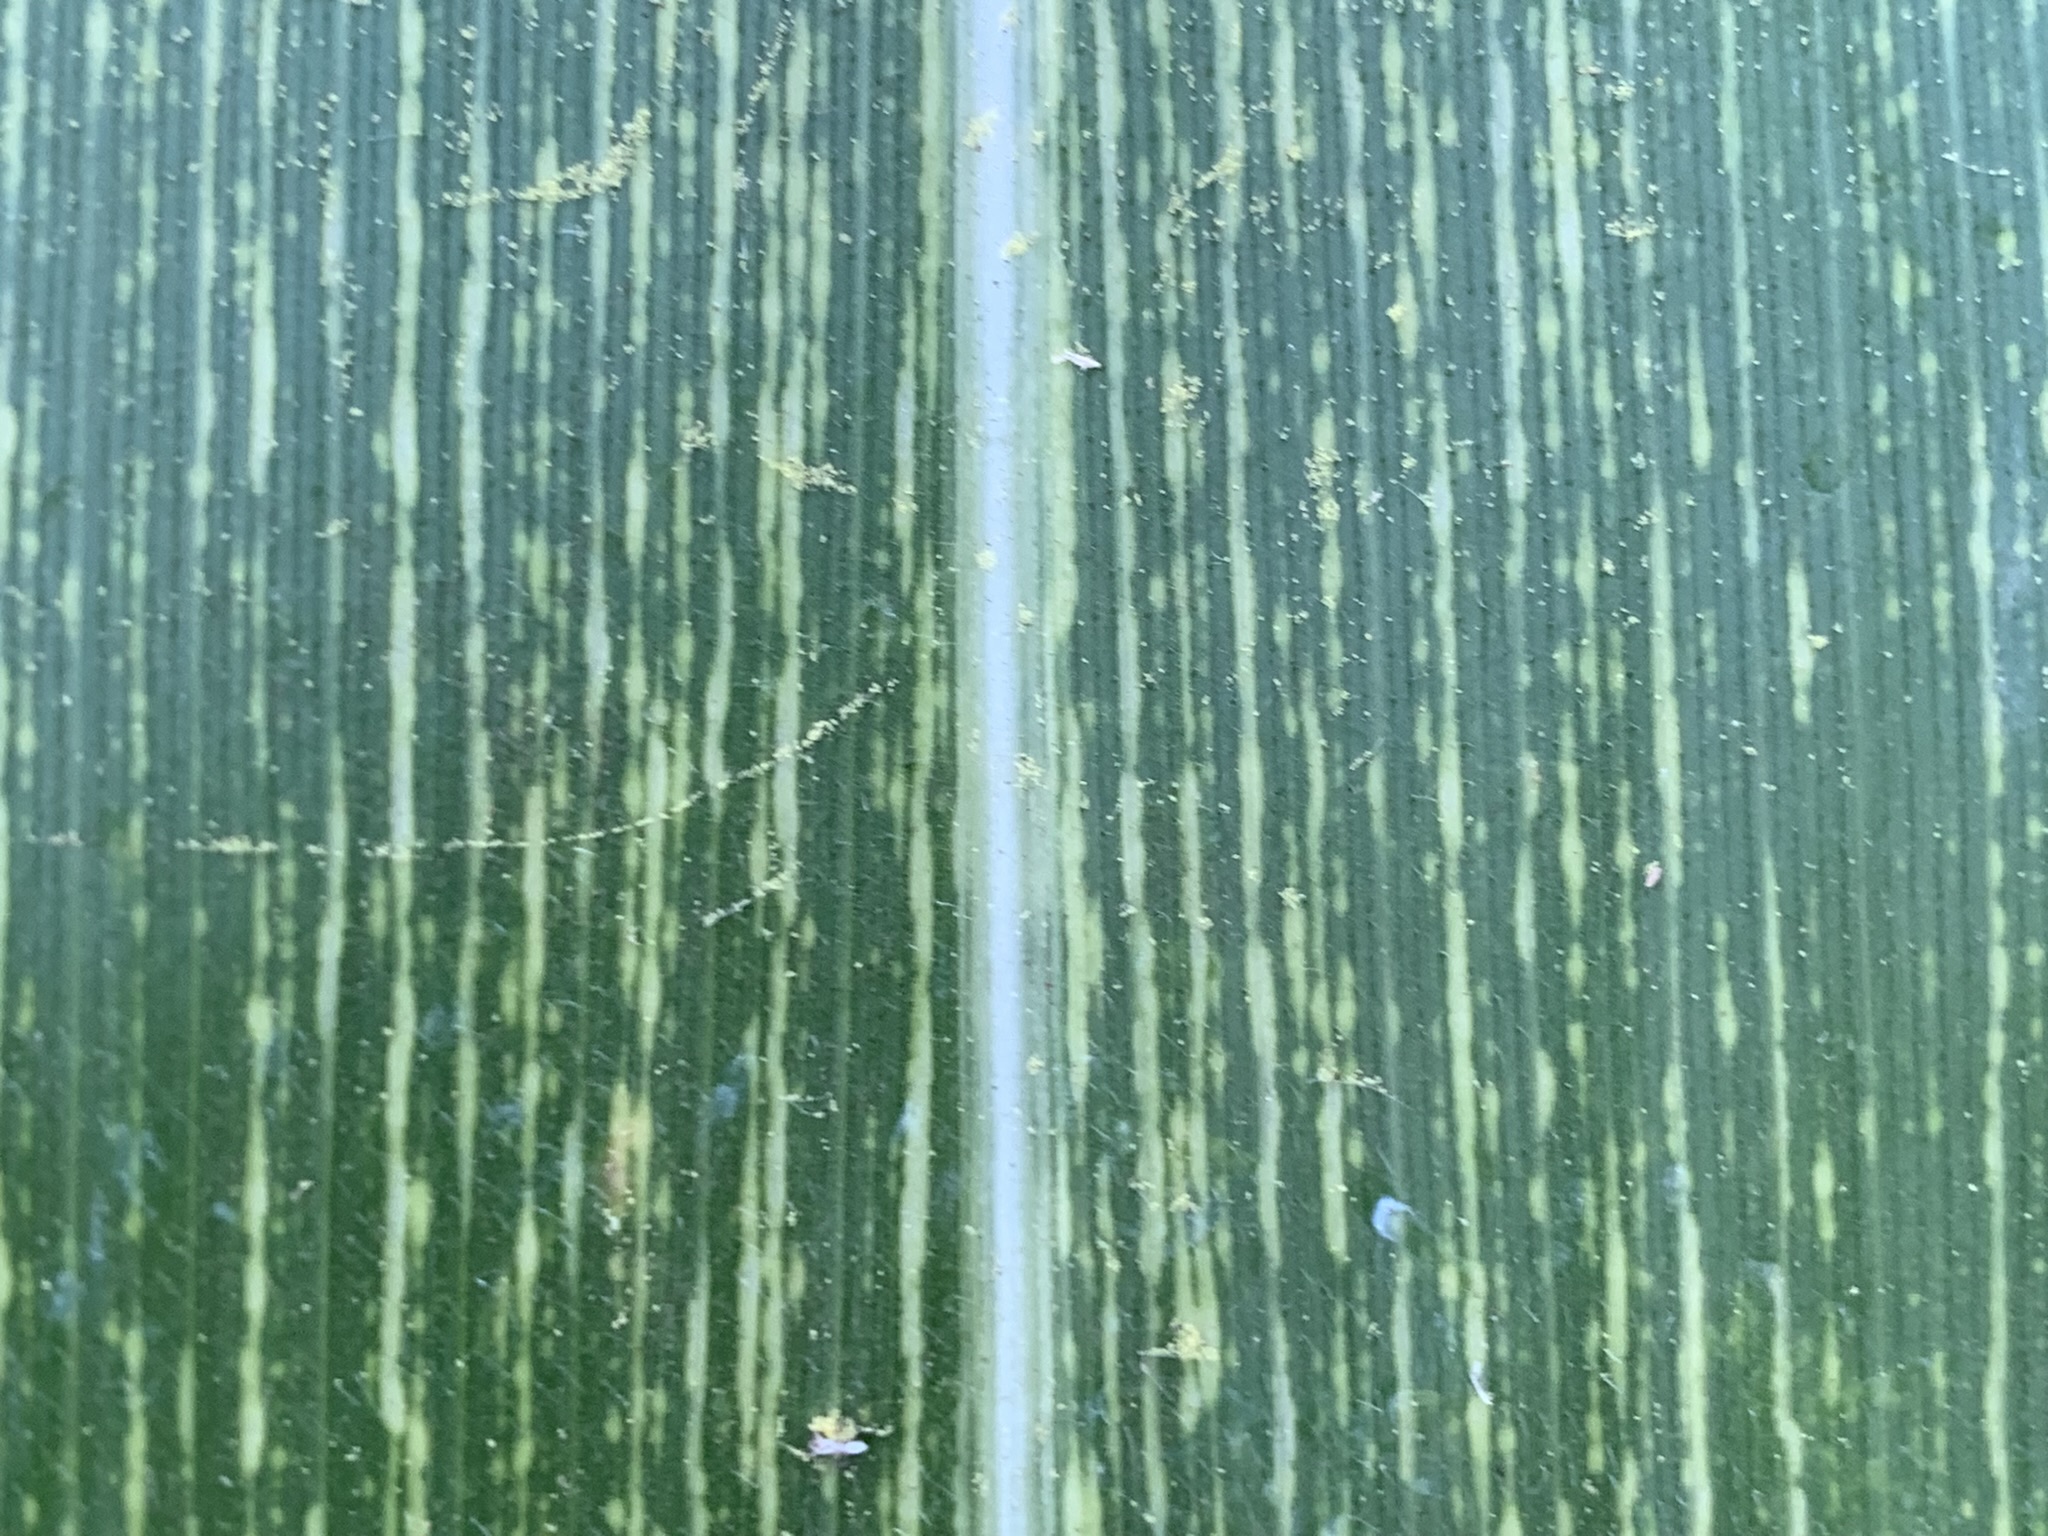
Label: MSV